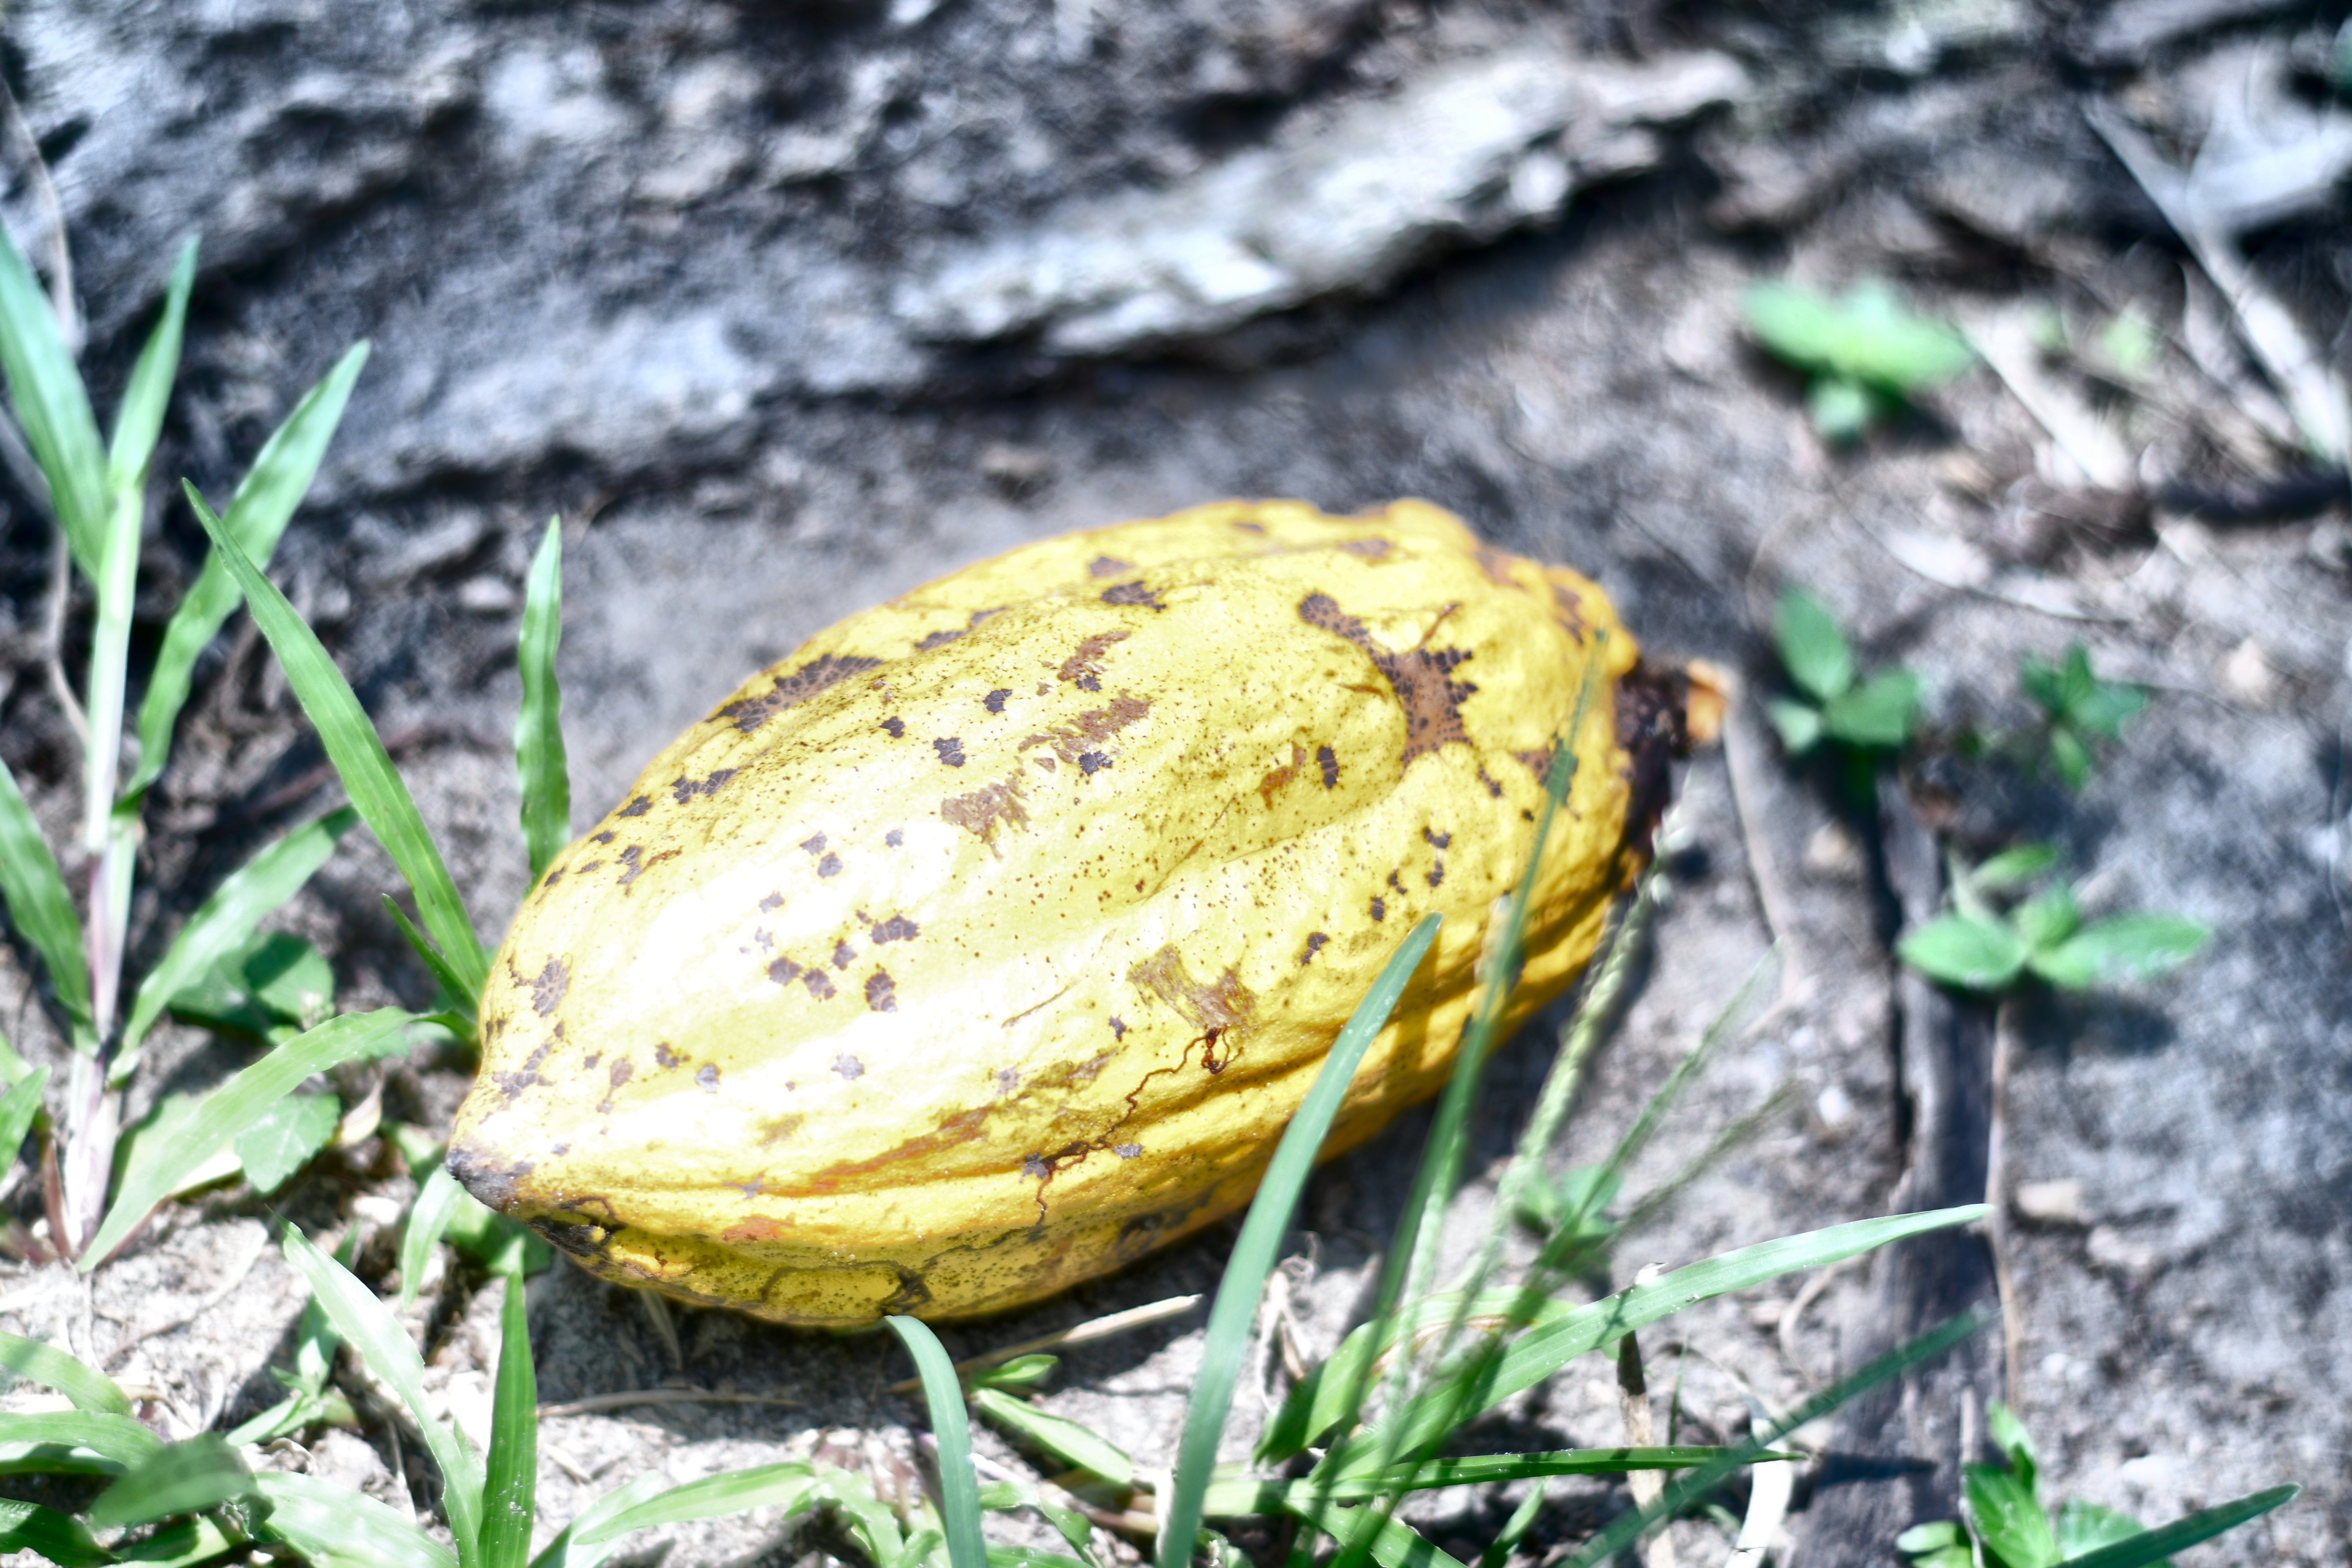
Maturity: mature
Variety: Guiana